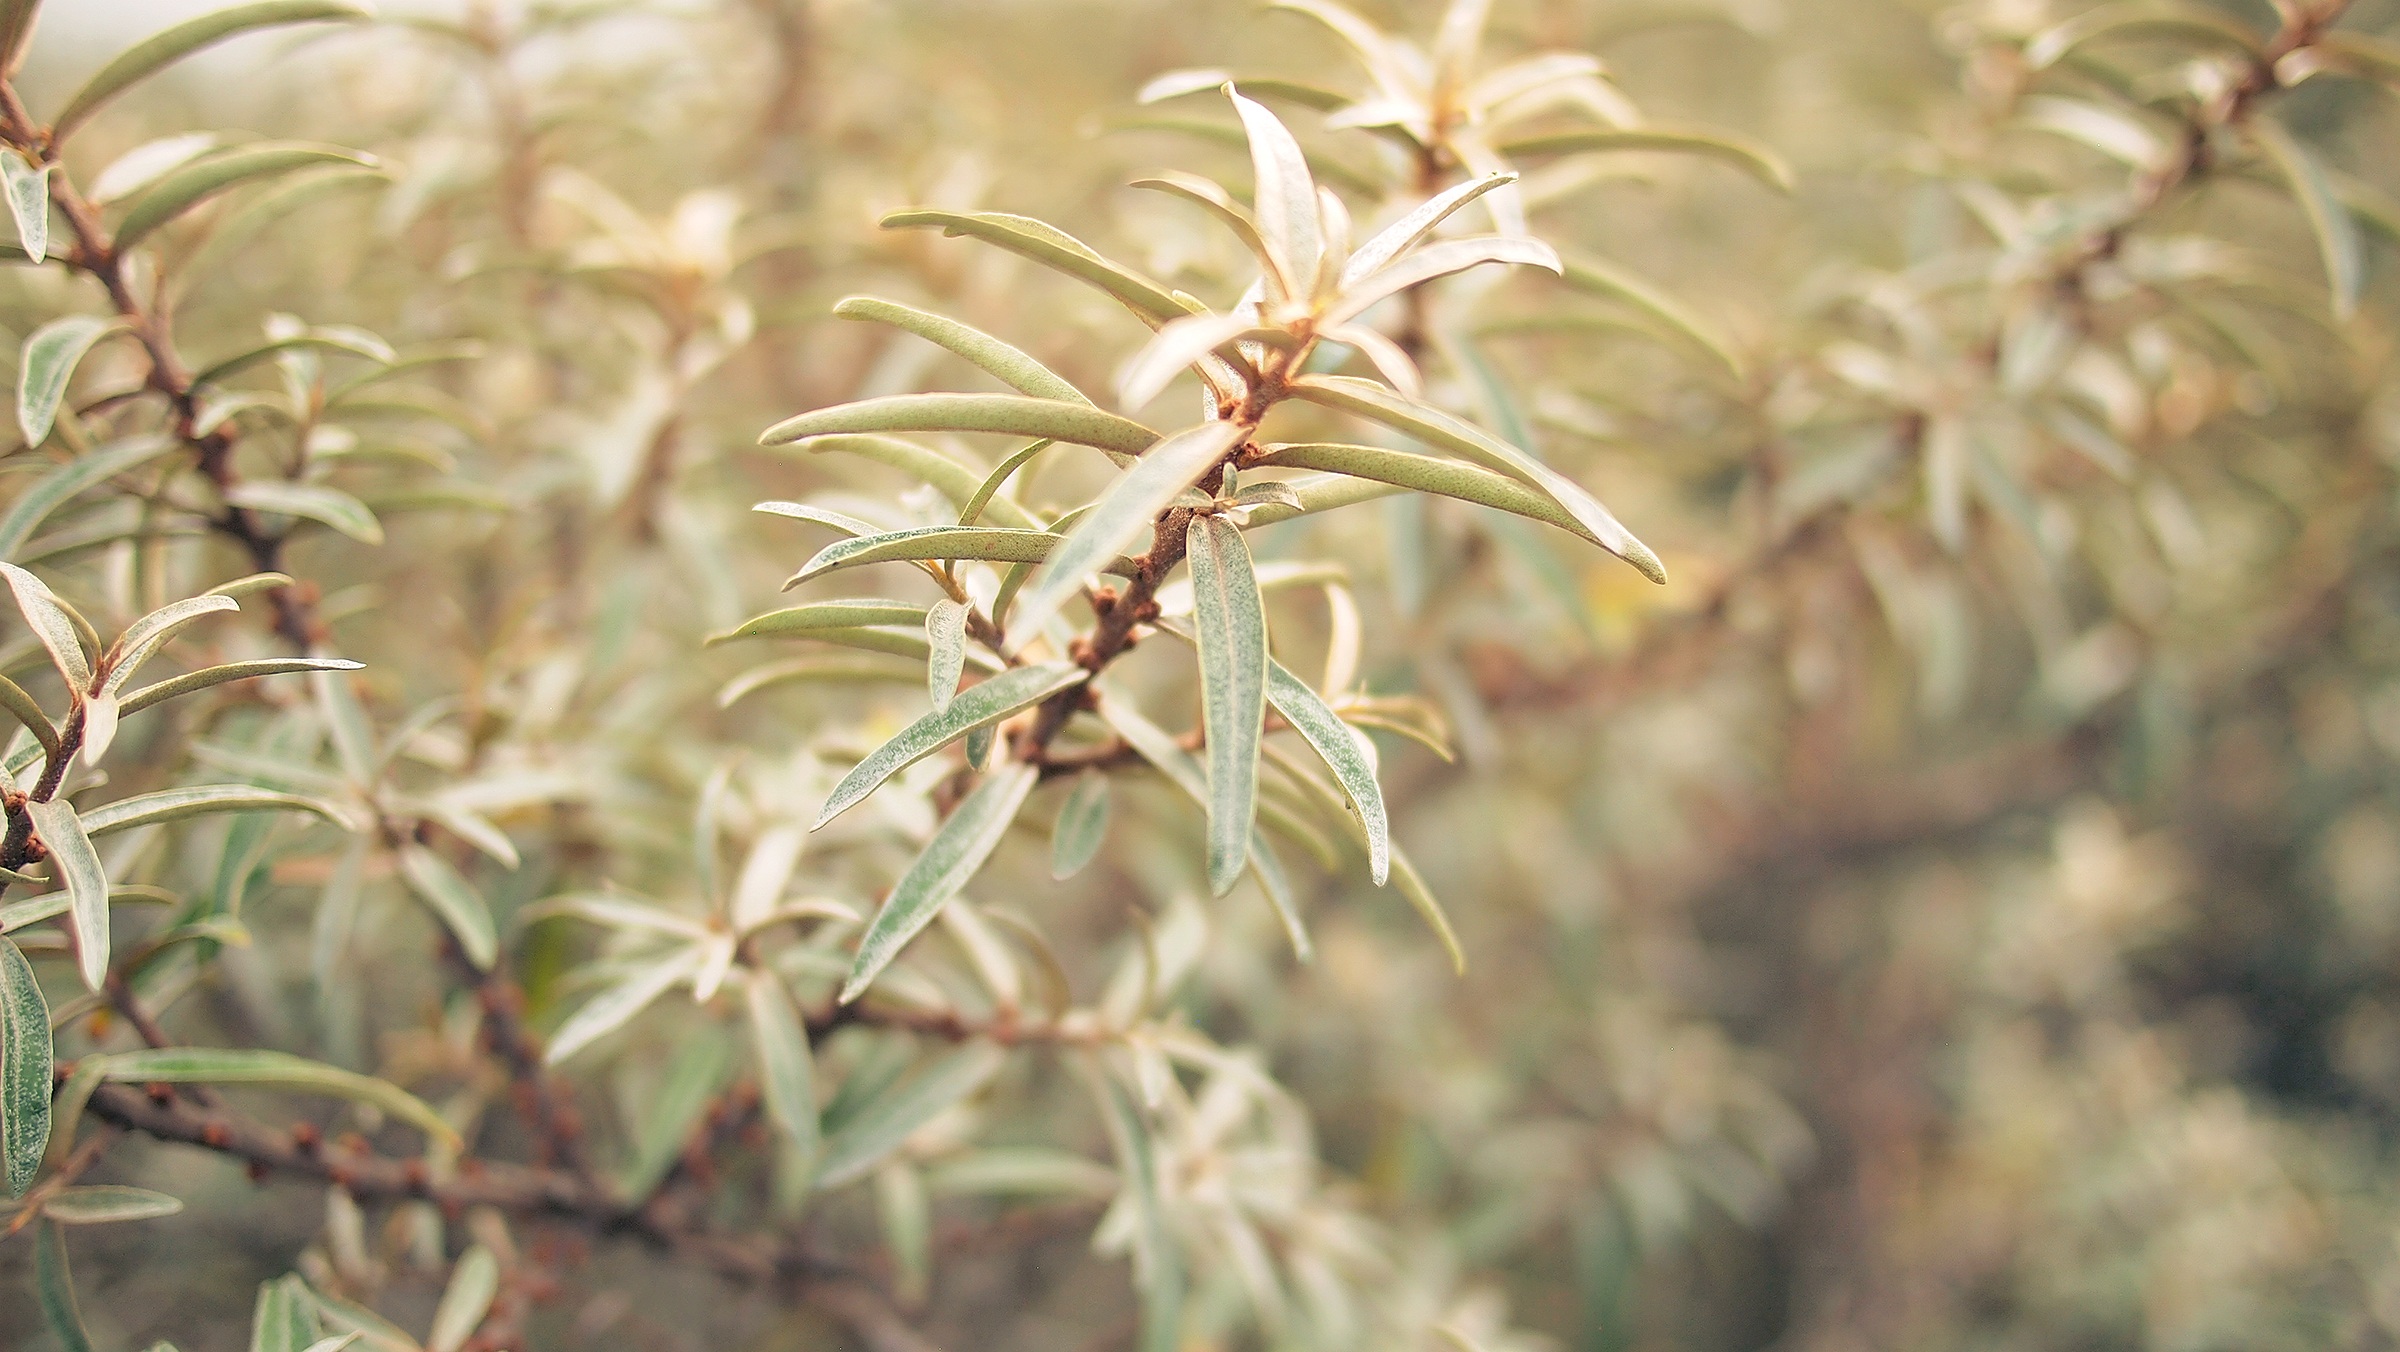
nature, grass, branch, blossom, plant, leaf, flower, bush, herb, autumn, park, botany, flora, wildflower, shrub, macro photography, flowering plant, grass family, land plant, thorns spines and prickles